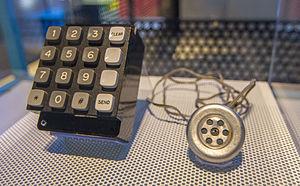
Stephen Wozniak, dit Steve Wozniak, né le 11 août 1950 à San José, aussi appelé Woz, est un informaticien, professeur d'informatique et électronicien américain.